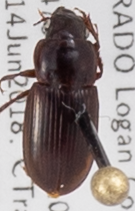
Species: Harpalus desertus
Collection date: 2018-06-14
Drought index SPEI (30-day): -0.39
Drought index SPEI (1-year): -0.9
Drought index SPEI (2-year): -0.71